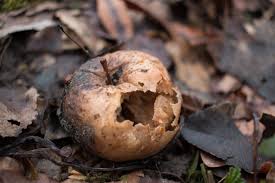
Waste category: biological